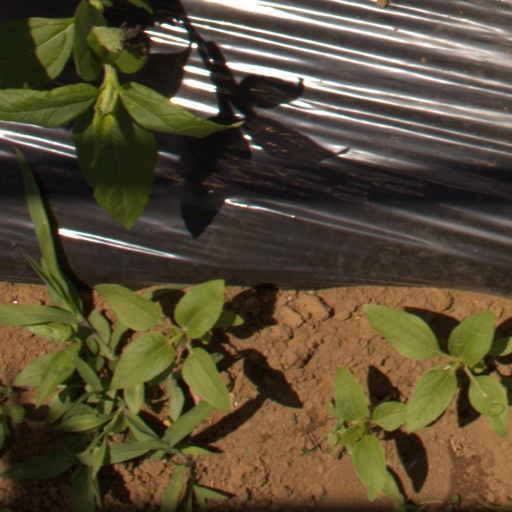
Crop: Jerusalem artichoke